Quenza

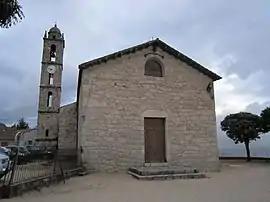
The church of Saint-Georges, in Quenza

Quenza is a commune in the department of Corse-du-Sud, island and collectivity of Corsica, France.